Helsinki

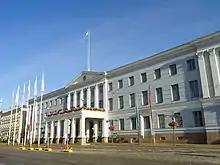
The Helsinki City Hall houses the City Council of Helsinki.

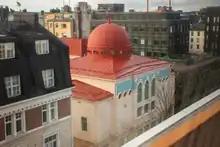
Helsinki Synagogue in 2020

Helsinki also features several buildings by Finnish architect Alvar Aalto, recognized as one of the pioneers of architectural functionalism. However, some of his works, such as the headquarters of the paper company Stora Enso and the concert venue Finlandia Hall, have been subject to divided opinions from the citizens.